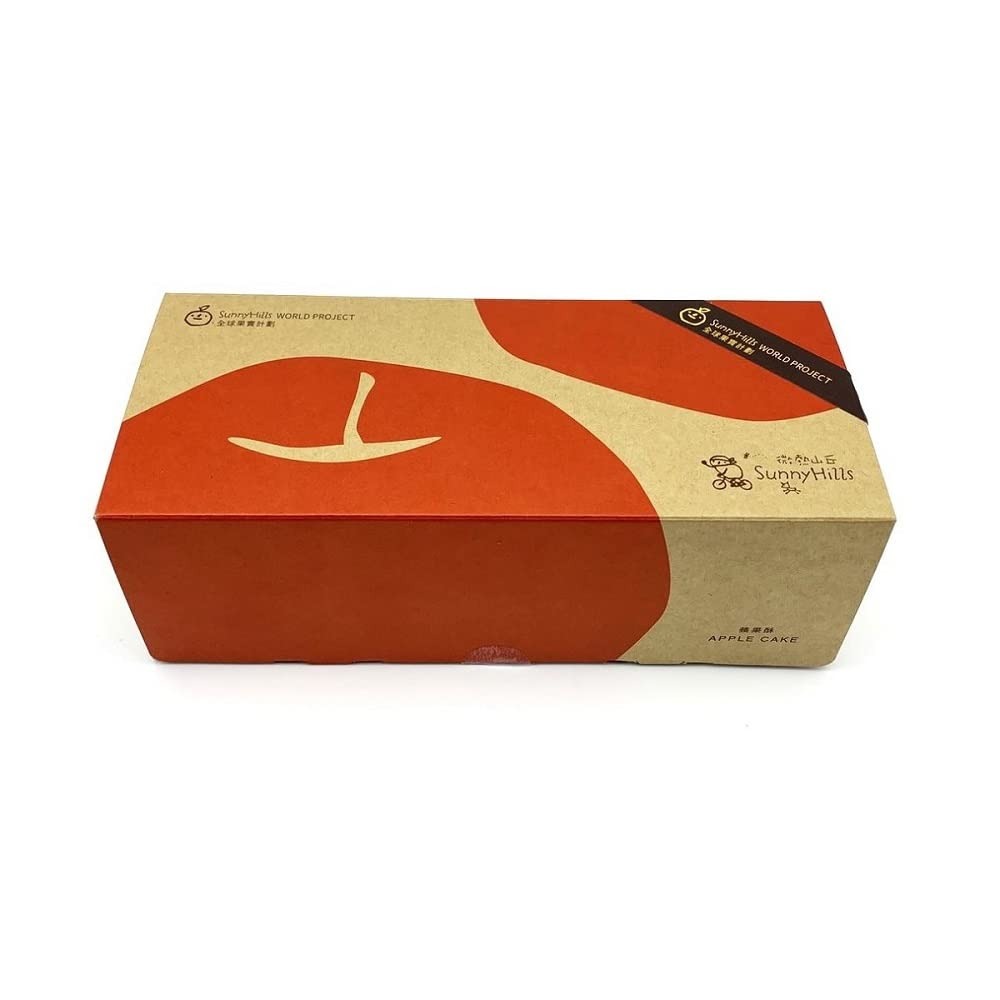
Item Name: SUNNY HILLS Apple Cake 450g 10pcs Best Taiwanese Gift - SUNNY HILLS- Fresh Stock-Taiwan food
Value: 15.87
Unit: Ounce

Price: 55